Melina Vidler

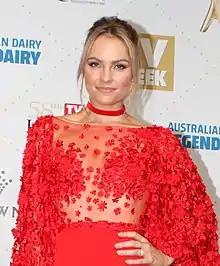
Vidler at the 2016 Logie Awards

Melina Vidler (born 20 February 1993) is an Australian actress, known for her role as Shay Turner in "800 Words", for which she won the Logie Award for Most Outstanding Newcomer in 2016.